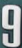
Number: 9